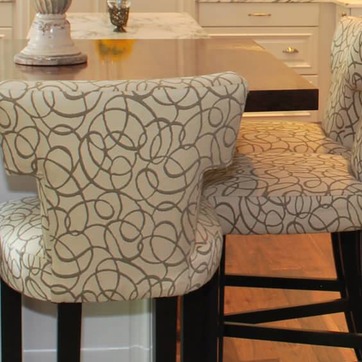
Material: fabric